Jenaya Wade-Fray

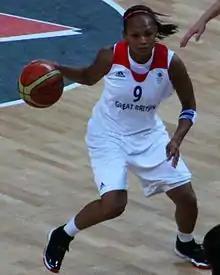

Jenaya Wade-Fray (born 5 September 1988, Spectacle Island) is a Bermudian basketball player for Great Britain women's national basketball team. She was part of the squad for the 2012 Summer Olympics.